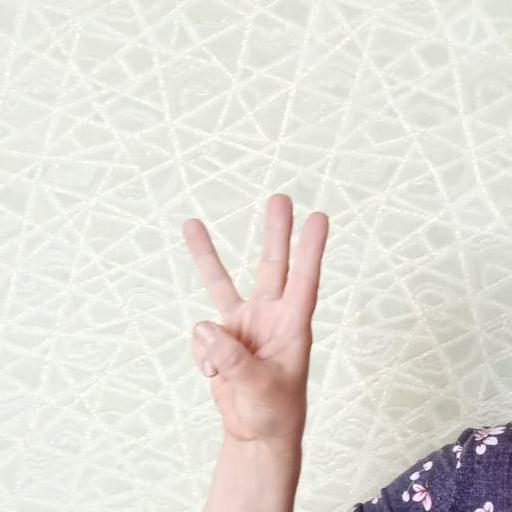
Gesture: three